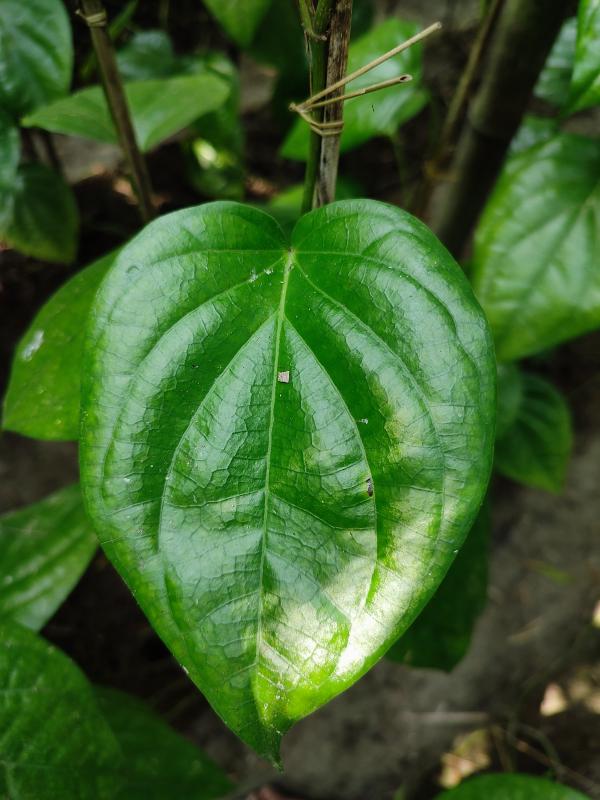
Label: Healthy_Leaf